Waste book

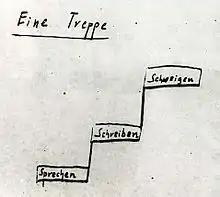
Sketch from Kurt Tucholsky's waste book

A waste book was one of the traditional books used in bookkeeping, consisting of a diary of all transactions in chronological order. It differs from a daybook in that only a single waste book is maintained, rather than separate daybooks for multiple categories. The waste book was intended for temporary use only; the information needed to be transcribed into a journal to facilitate balancing the accounts. The book's name originates from the fact that once its contents were transferred to the journal, it was no longer required.